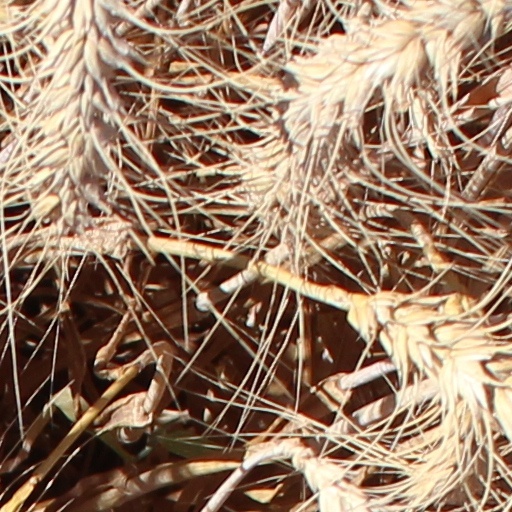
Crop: wheat